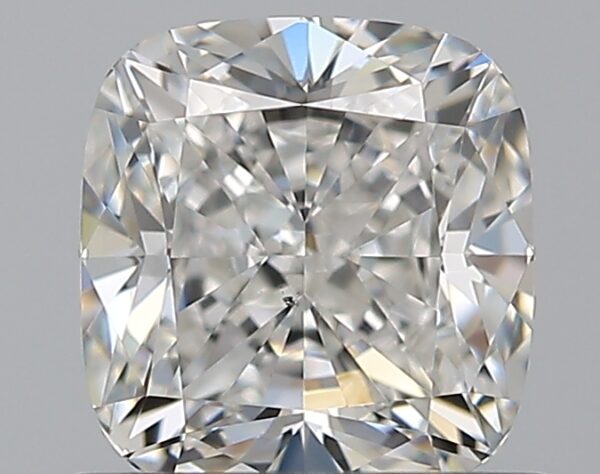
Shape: cushion
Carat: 0.8
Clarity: VS2
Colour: G
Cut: VG
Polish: EX
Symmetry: VG
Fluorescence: N
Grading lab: GIA
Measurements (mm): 5.28 x 5.01 x 3.47